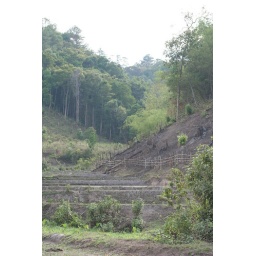
rice field in the mountains